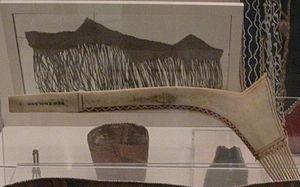
Objets Béothuks au British Museum.
Les Béothuks sont les habitants autochtones de l’actuelle région de Terre-Neuve au Canada, lors de l'invasion européenne au XVᵉ siècle. Le peuple est officiellement déclaré éteint en tant que groupe ethnique distinct en 1829 avec le décès de Shanawdithit, la dernière survivante répertoriée.
Terre-Neuve est une grande île située au large de la côte atlantique de l'Amérique du Nord. Elle fait partie du territoire de la province canadienne de Terre-Neuve-et-Labrador ; la capitale de la province, Saint-Jean, se trouve sur l'extrémité est de l'île, le point le plus oriental de l'Amérique du Nord. Ce territoire est devenu une province canadienne en 1949.